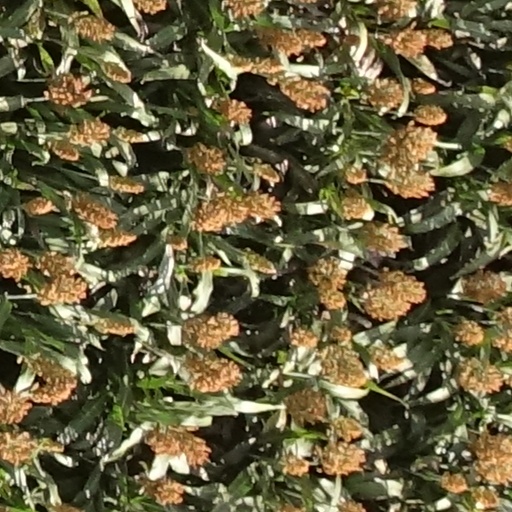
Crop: sorghum